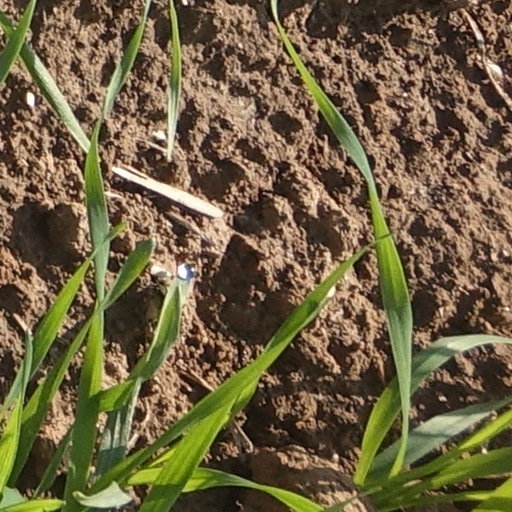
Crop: wheat